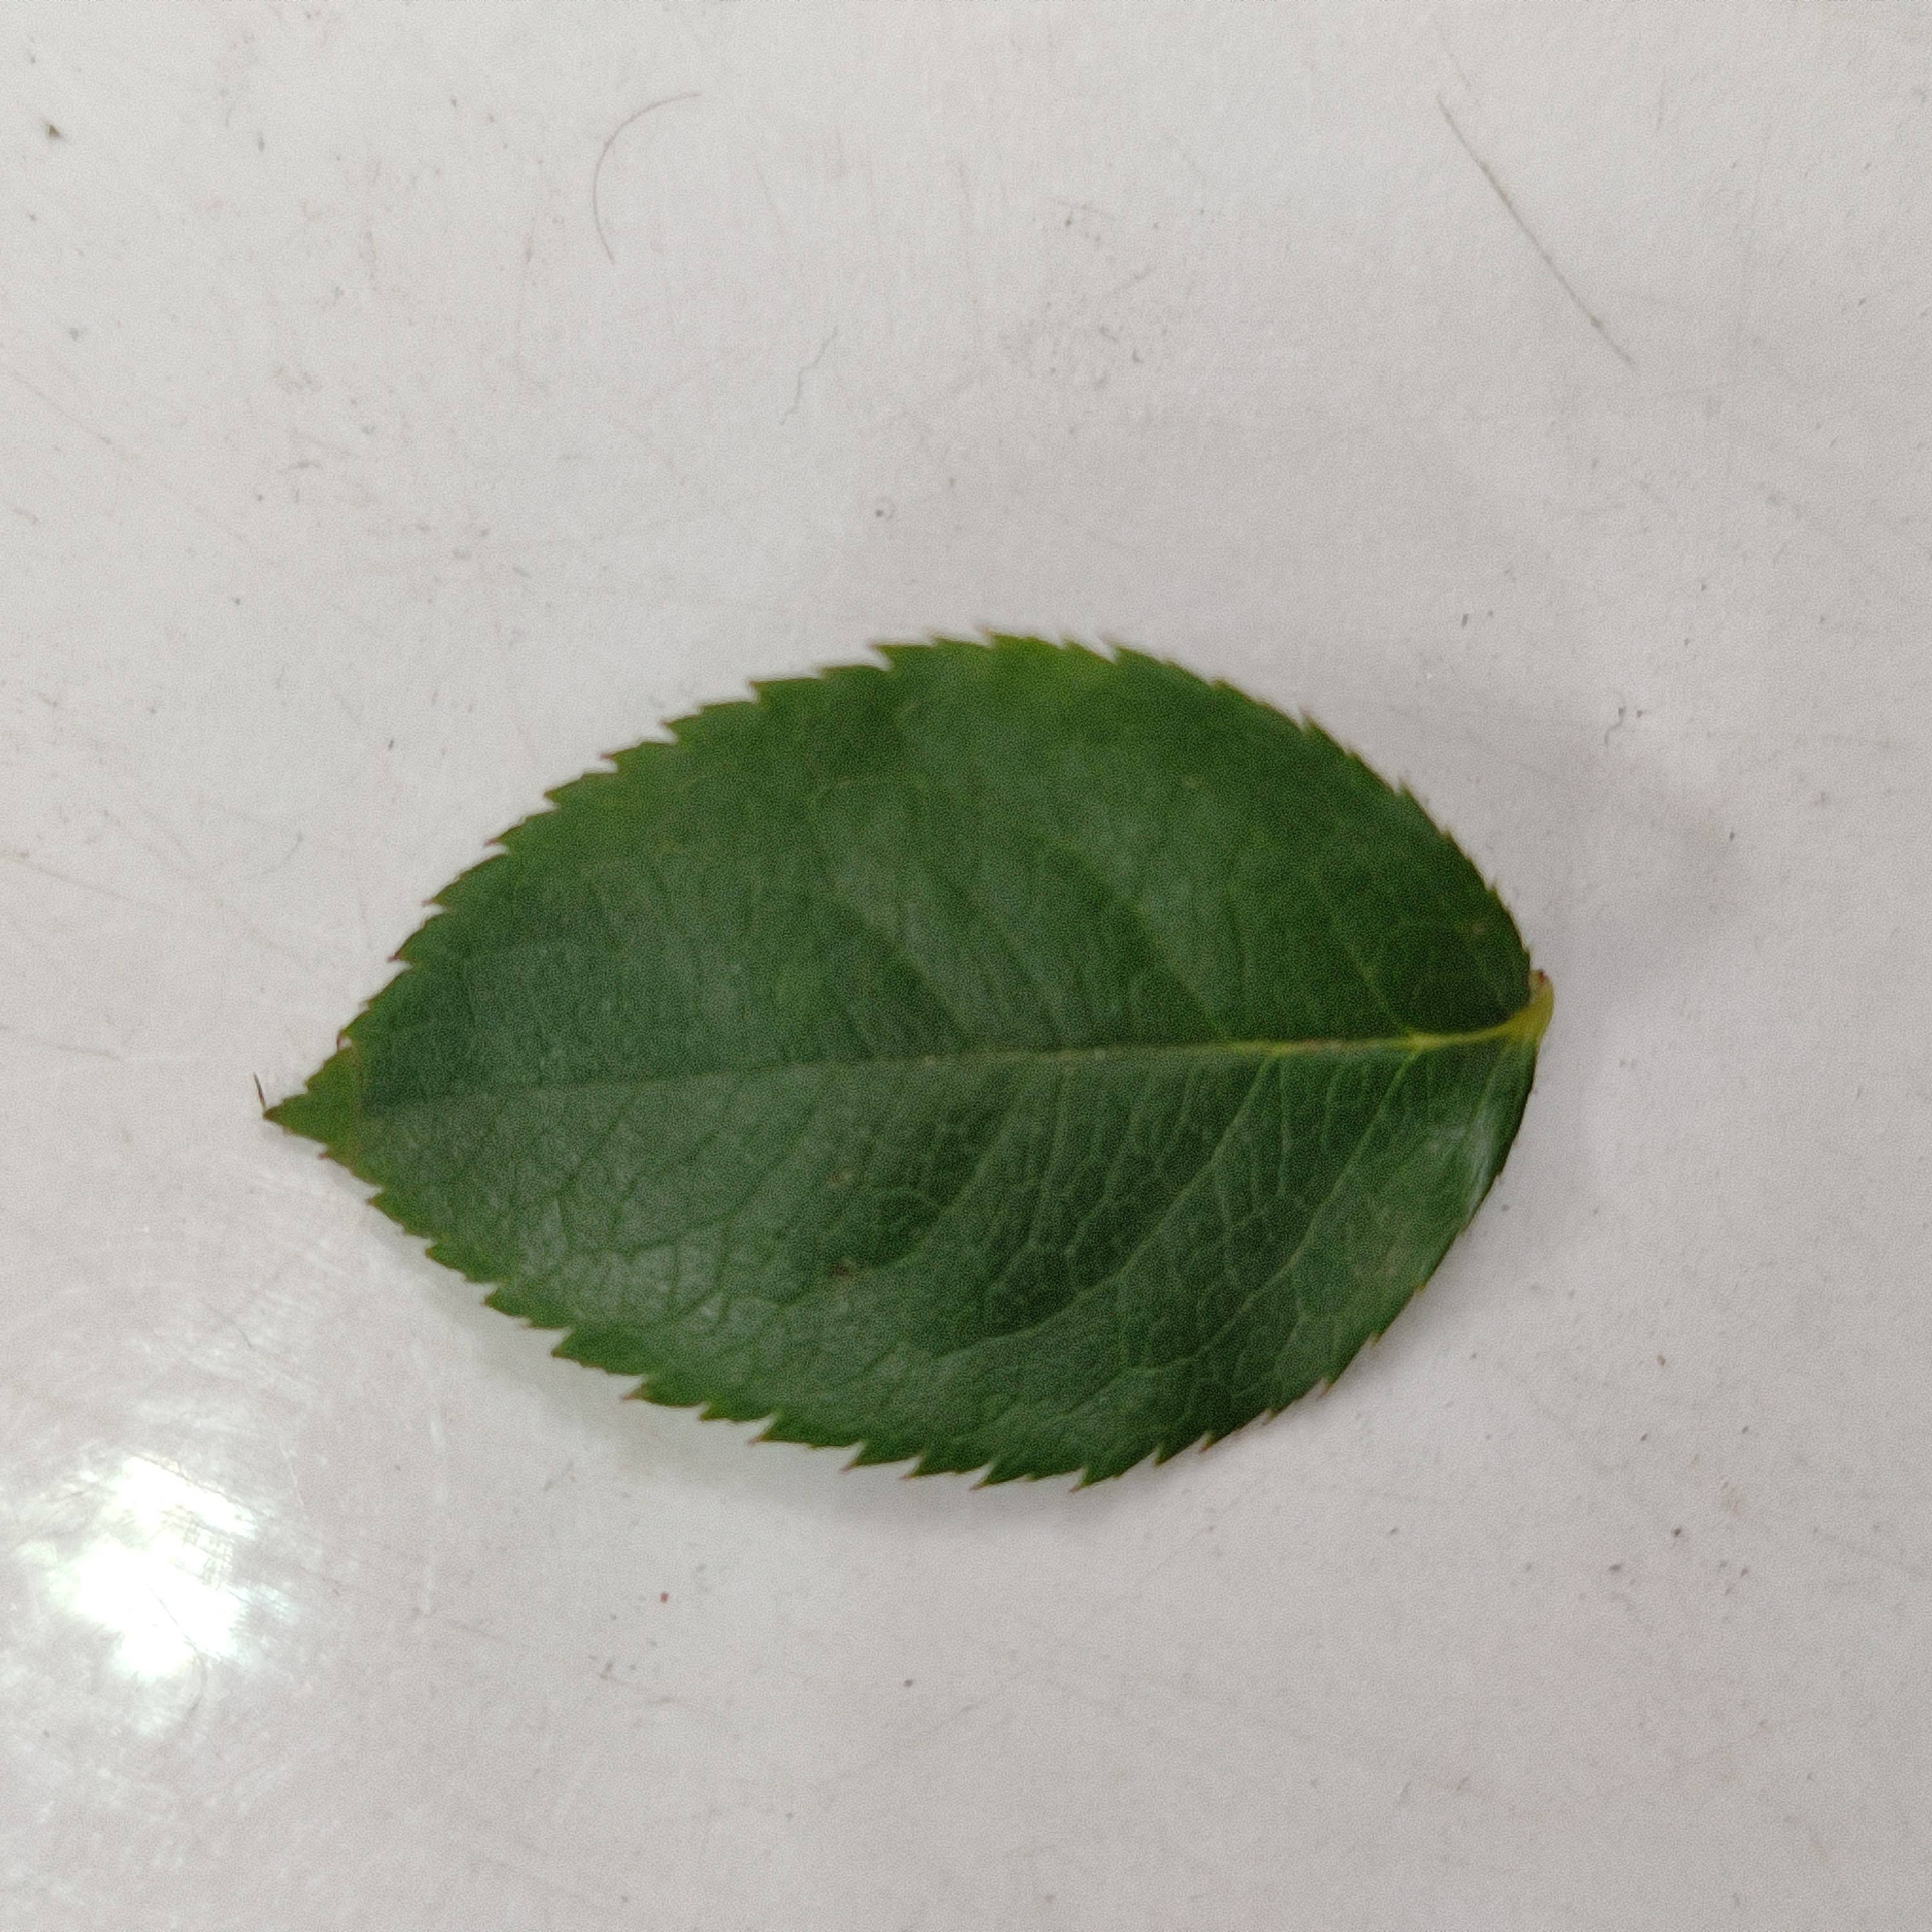
Label: Healthy Leaf